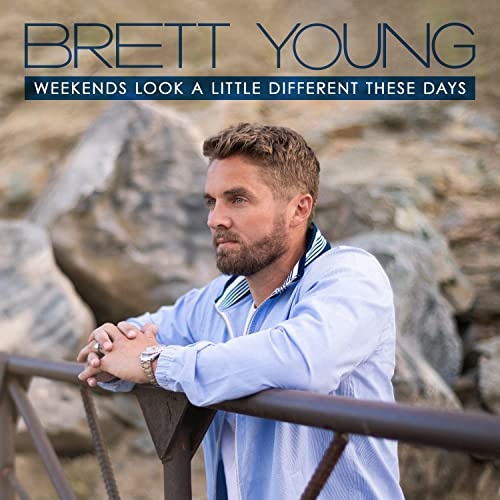
Weekends Look A Little Different These Days
Brand: WoB
Category: Media > Music & Sound Recordings > Digital Music Downloads